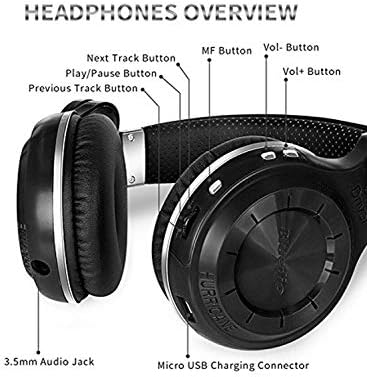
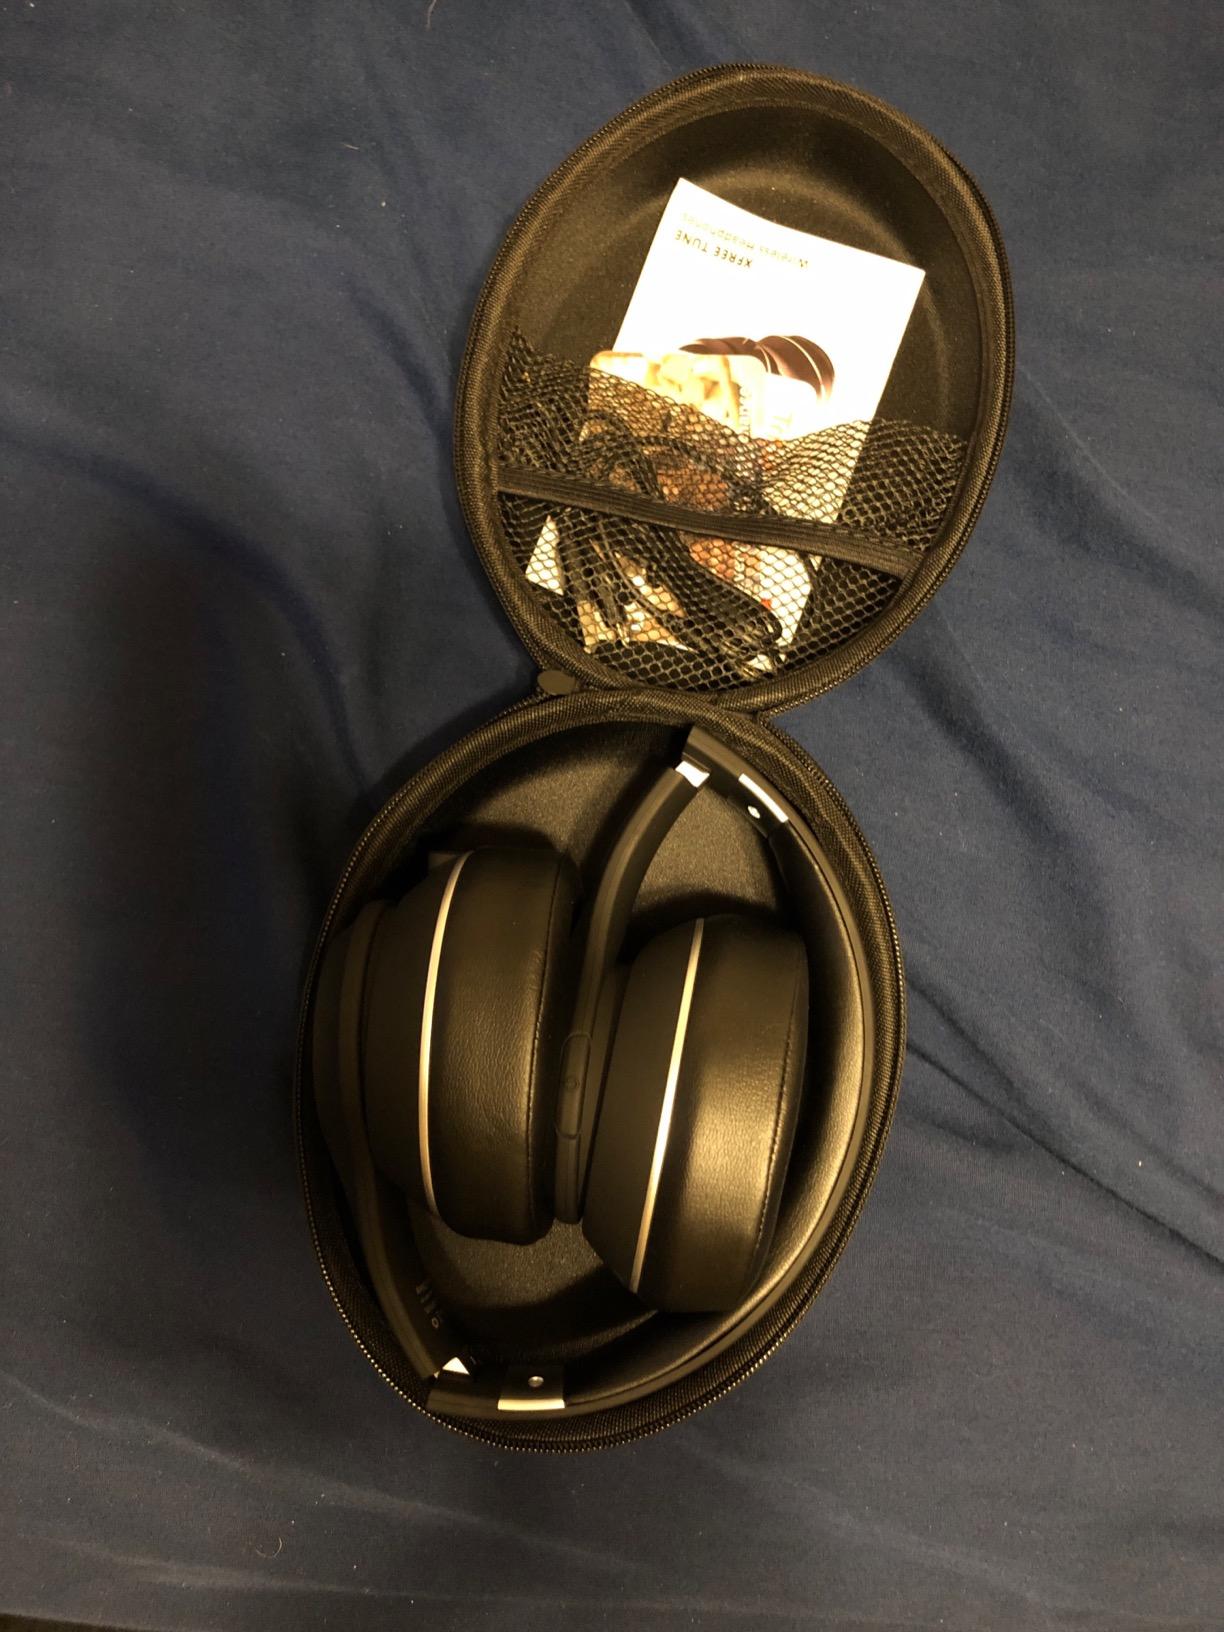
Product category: headphones
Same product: no